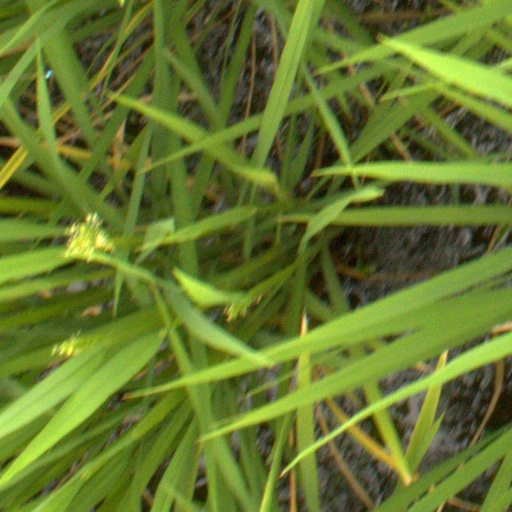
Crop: rice